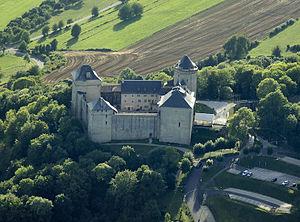
Le château de Malbrouck